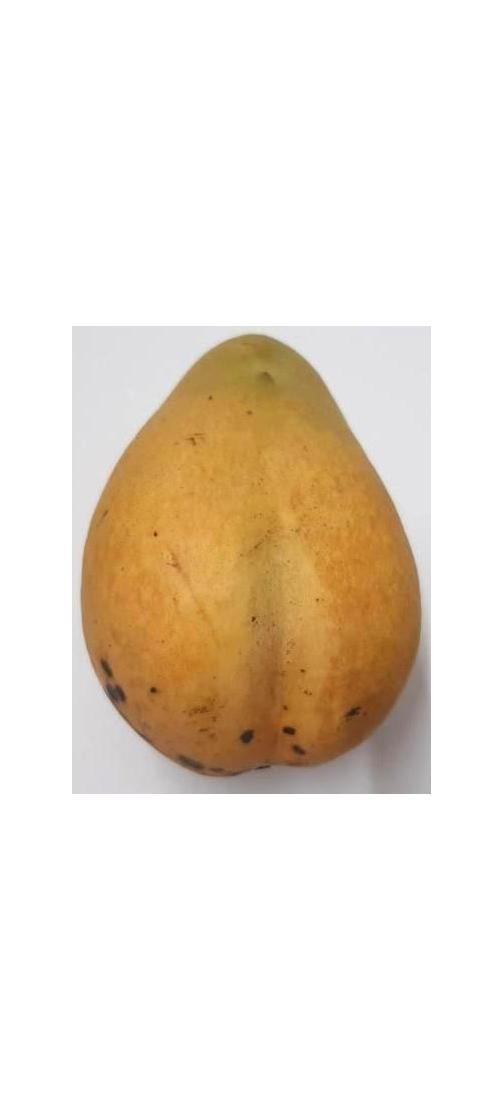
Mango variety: Bari-11